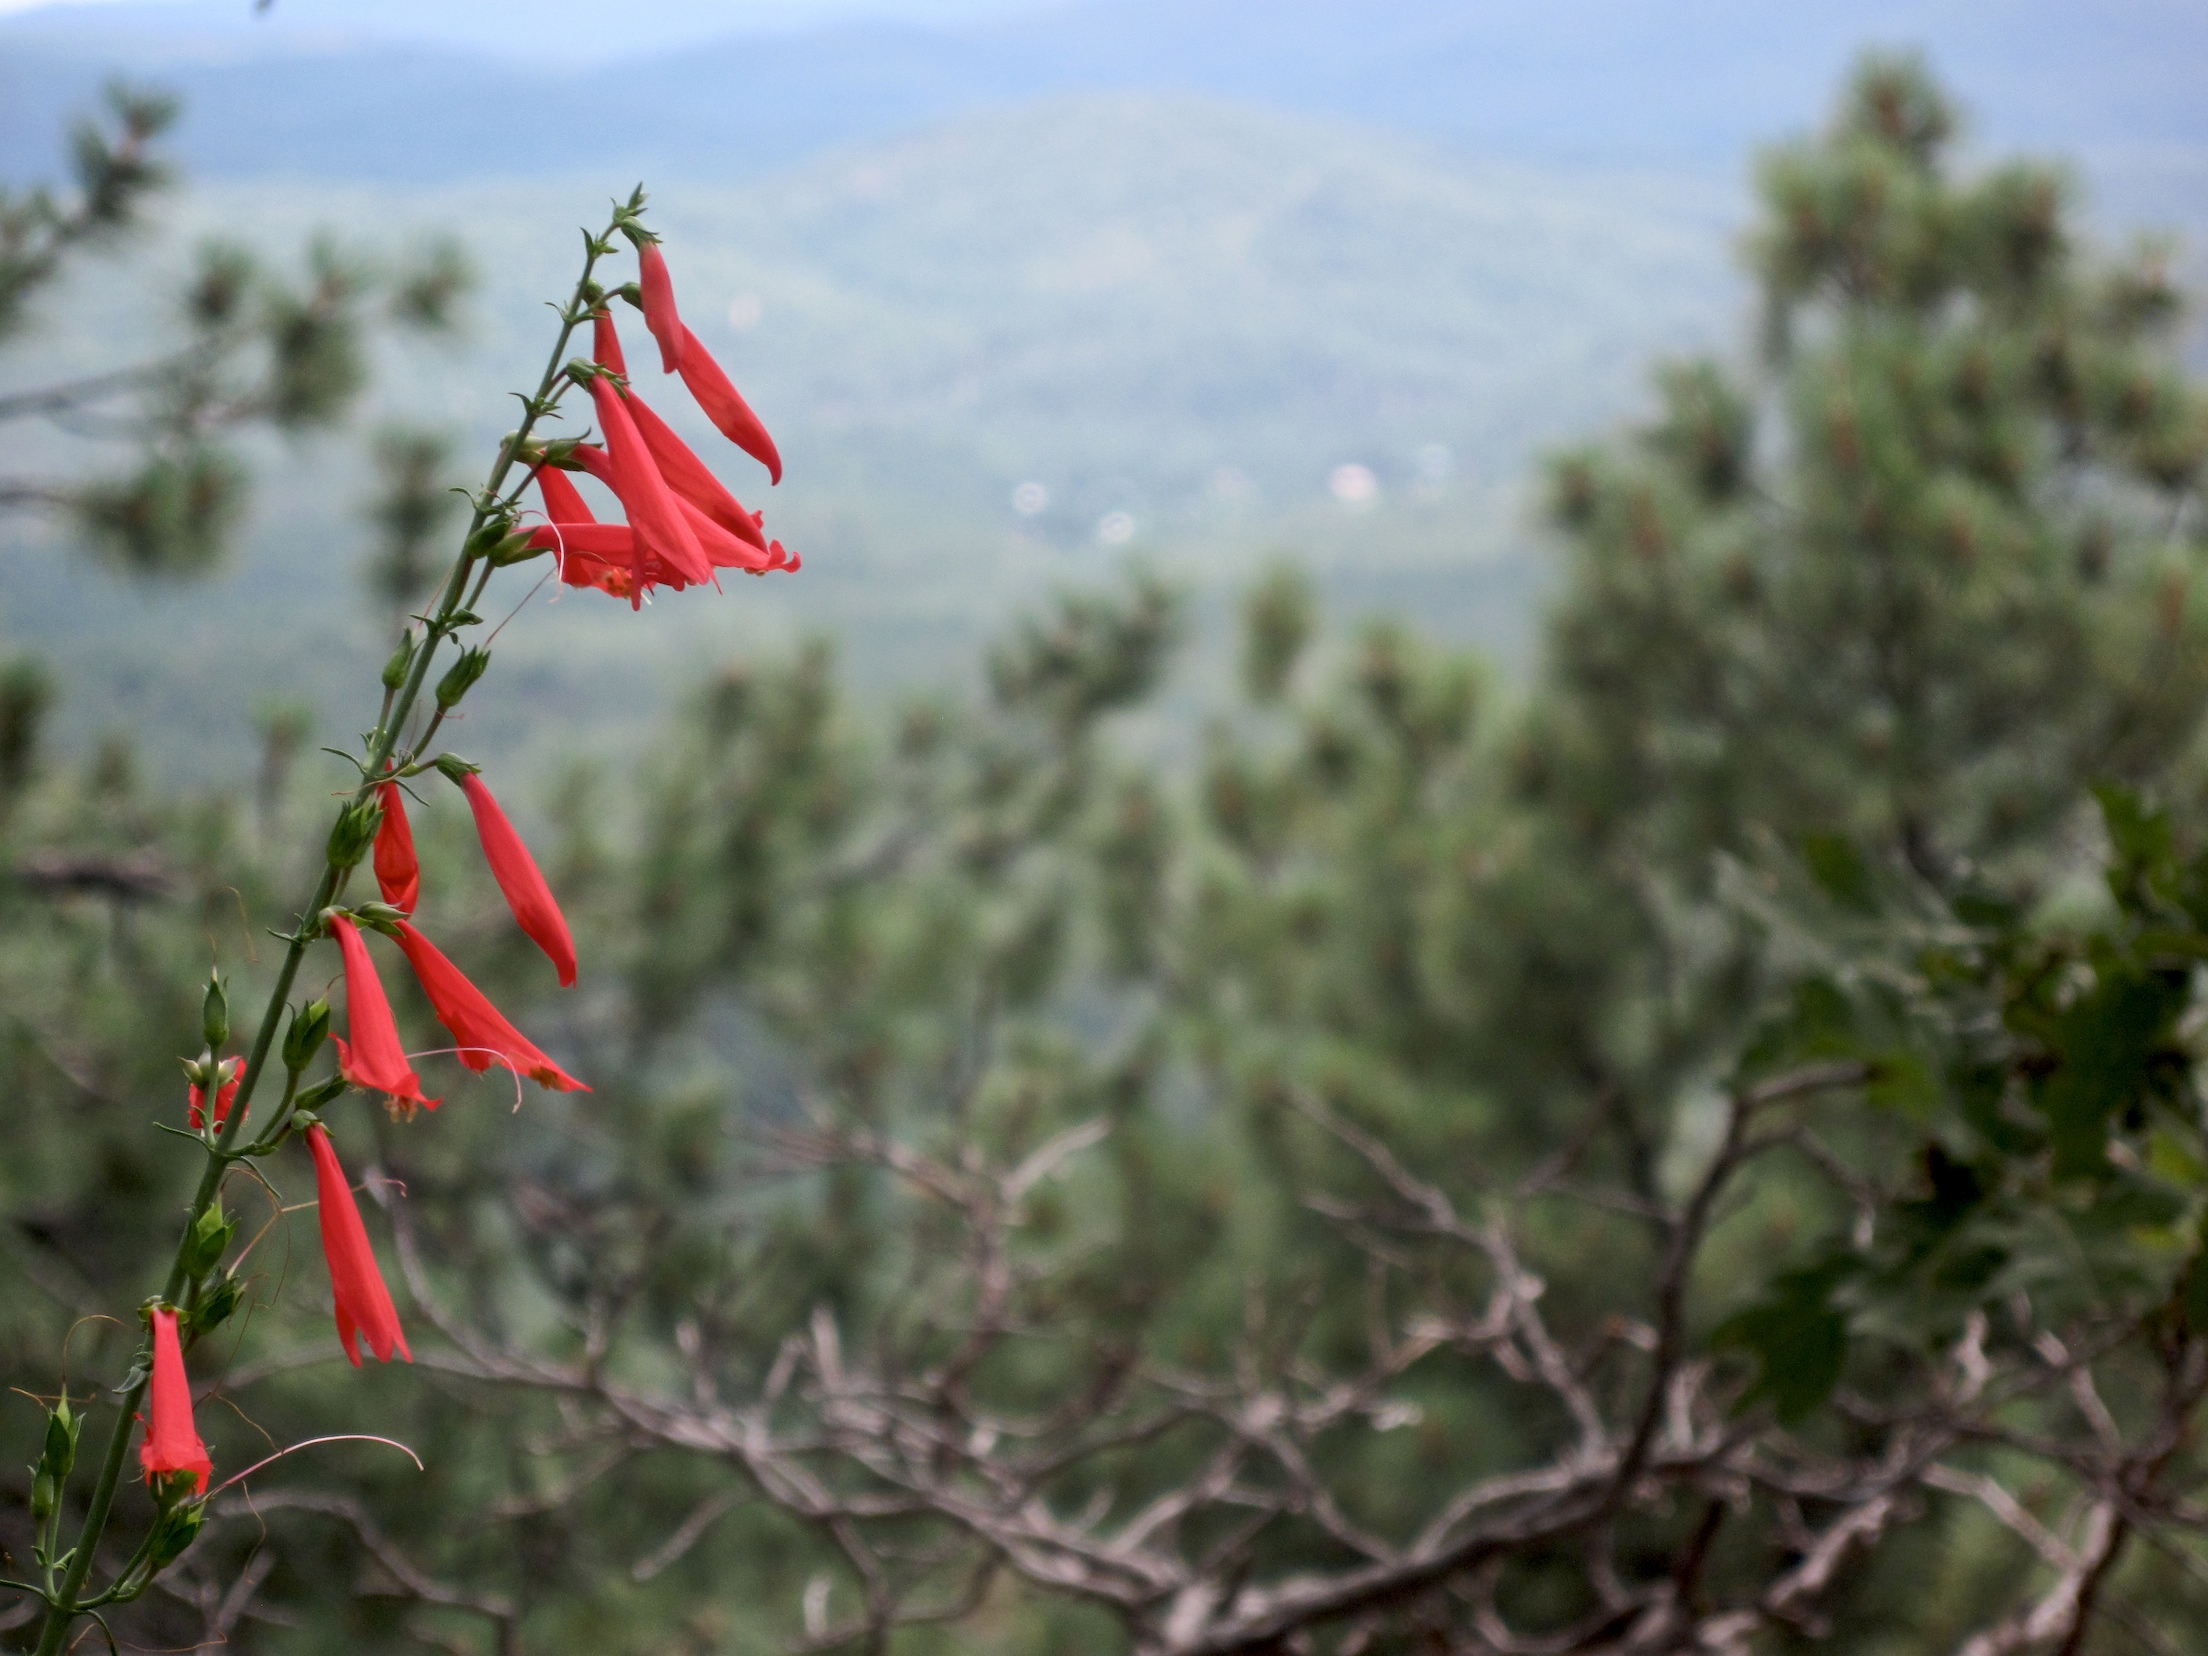
tree, branch, plant, flower, flora, shrub, ecosystem, flowering plant, woody plant, land plant